AKR1

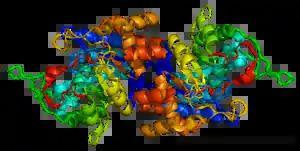
AKR1C1, a member of the AKR1 family.

Aldo-keto reductase family 1 (AKR1) is a family of aldo-keto reductase enzymes that is involved in steroid metabolism. It includes the AKR1C and AKR1D subgroups, which respectively consist of AKR1C1–AKR1C4 and AKR1D1. Together with short-chain dehydrogenase/reductases (SDRs), these enzymes catalyze oxidoreductions, act on the C3, C5, C11, C17 and C20 positions of steroids, and function as , , 5β-reductases, , , and , respectively. The AKR1C enzymes act as 3-, 17- and 20-ketosteroid reductases, while AKR1D1 acts as the sole 5β-reductase in humans.